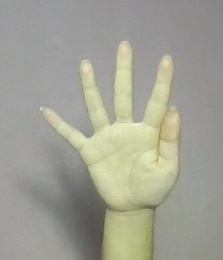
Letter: sheen